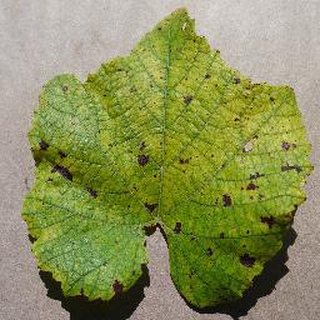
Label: grape_leaf_blight